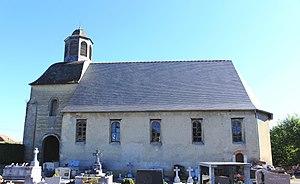
Église Saint-Pierre de Sarniguet (Hautes-Pyrénées)
Sarniguet est une commune française située dans le département des Hautes-Pyrénées, en région Occitanie.
La liste des églises des Hautes-Pyrénées recense de manière exhaustive les églises situées dans le département français des Hautes-Pyrénées.